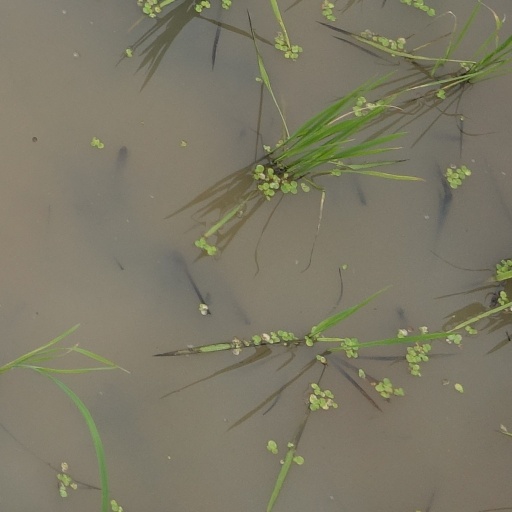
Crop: rice